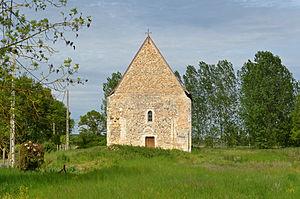
chapelle Saint-Pierre de Vouvray, Saint-Denis-les-Ponts, Eure-et-Loir, France.